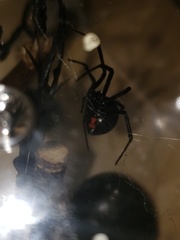
Species: Lactrodectus_hesperus